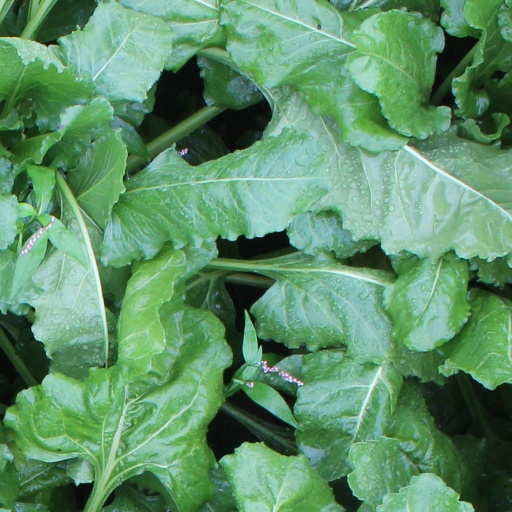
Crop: sugar beet